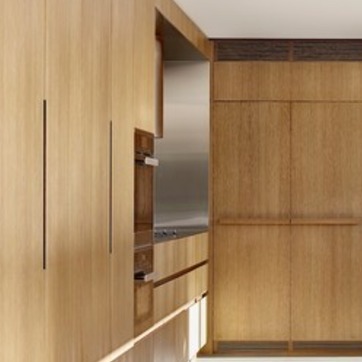
Material: metal